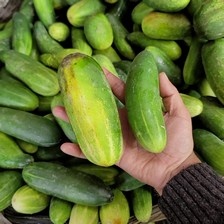
Label: cucumber